Association for Applied Psychophysiology and Biofeedback

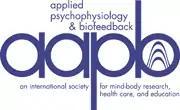

The Association for Applied Psychophysiology and Biofeedback (AAPB) was founded in 1969 as the Biofeedback Research Society (BRS). The association aims to promote understanding of biofeedback and advance the methods used in this practice. AAPB is a non-profit organization as defined in Section 501(c)(6) of the Internal Revenue Service Code.